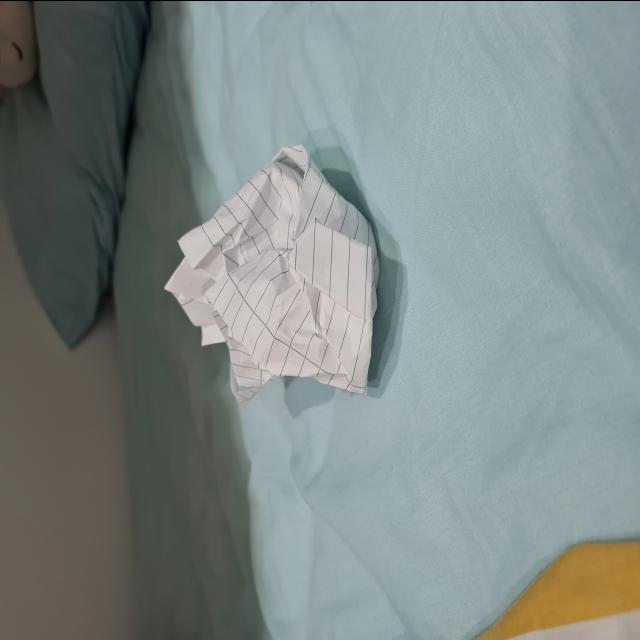
Label: tissues